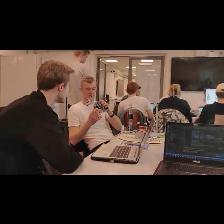
Label: Human